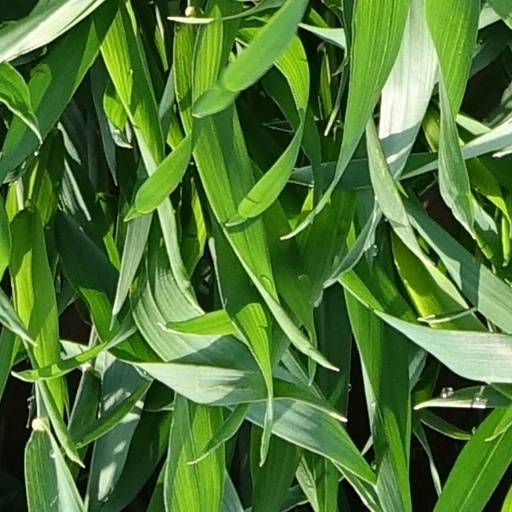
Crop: wheat